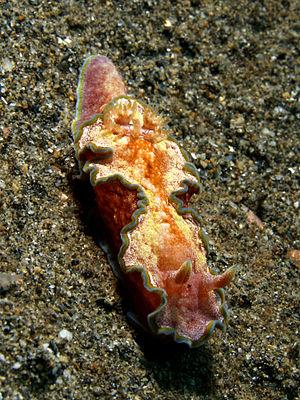
Glossodoris cincta est une espèce de nudibranches du genre Glossodoris.
Glossodoris est un genre de nudibranches de la famille des Chromodorididae.